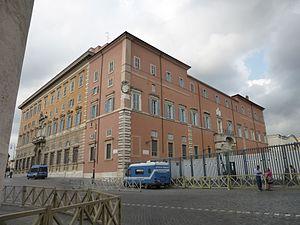
La Commission biblique pontificale est un organisme de la curie romaine fondé le 30 octobre 1902 ayant un rôle consultatif en ce qui concerne l'interprétation des textes bibliques. Depuis la réforme de la curie, elle est un sous-organisme de la Congrégation pour la doctrine de la foi, dont le cardinal préfet est automatiquement président. Elle siège à la Cité du Vatican, dans le palais du Saint-Office.